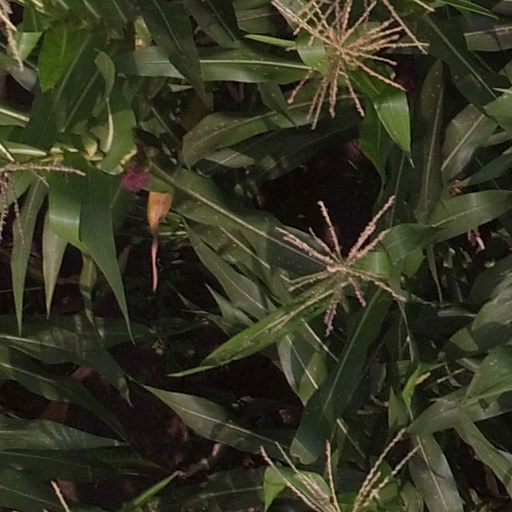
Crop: maize; corn